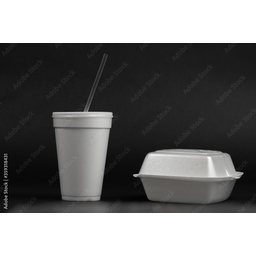
Label: paper